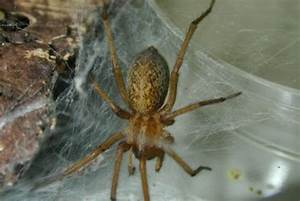
Label: spider